Tommy Tuberville

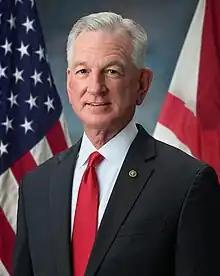
Official portrait, 2023

Thomas Hawley Tuberville (born September 18, 1954) is an American politician and retired college football coach who is the senior United States senator from Alabama, a seat he has held since 2021. He is a member of the Republican Party. Before entering politics, Tuberville was the head football coach at Auburn University from 1999 to 2008. He was also the head football coach at the University of Mississippi from 1995 to 1998, Texas Tech University from 2010 to 2012, and the University of Cincinnati from 2013 to 2016.